Aughanduff

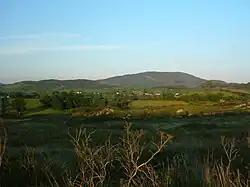
Facing east from Aughanduff Mountain at dusk

Today most recognisable man-made feature in the area is "Our Lady Queen of Peace Church" on the Silverbridge Road (Newry-Crossmaglen), opened on 16 June 1957, and built with donations coming from families in the locality and beyond, most notably from the United States, and New York City and Philadelphia in particular. The church is in the New Romanesque style and boasts a 50 ft bell tower. It was designed by Simon Aloysius Leonard of the Dublin firm W. H. Byrne & Son.